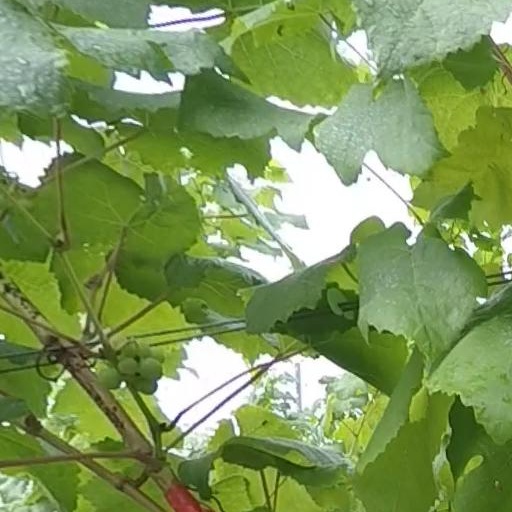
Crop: grape